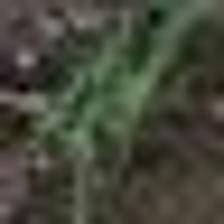
Label: clustered